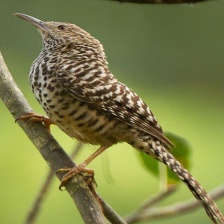
Species: FASCIATED WREN
Scientific name: CAMPYLORHYNCHUS FASCIATUS